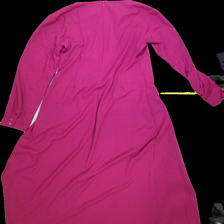
View: back
Type: Top
Category: Ladies
Brand: Not Applicable
Colors: Purple
Material: 100%Poly
Pattern: Plain
Cut: C-collar, Long
Size: 44
Trend: No trend
Stains: No
Damage: 1 Damage
Price range: 50-100
Recommended usage: Reuse